Vishnu Digambar Paluskar

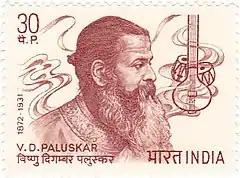
Paluskar on a 1973 stamp of India

Paluskar died on 21 August 1931, three days after his 59th birthday. Today, Paluskar is seen as the musician who brought respect to the profession of classical musicians and took Hindustani classical music out from the traditional Gharana system to the masses. He wrote a book on music called "Sangeet Bal Prakash" in three volumes, and 18 volumes on ragas as well. His disciples Vinayakrao Patwardhan, Omkarnath Thakur, Narayanrao Vyas, and B. R. Deodhar became renowned classical singers and teachers. His son Dattatreya Vishnu Paluskar was also trained in classical music.